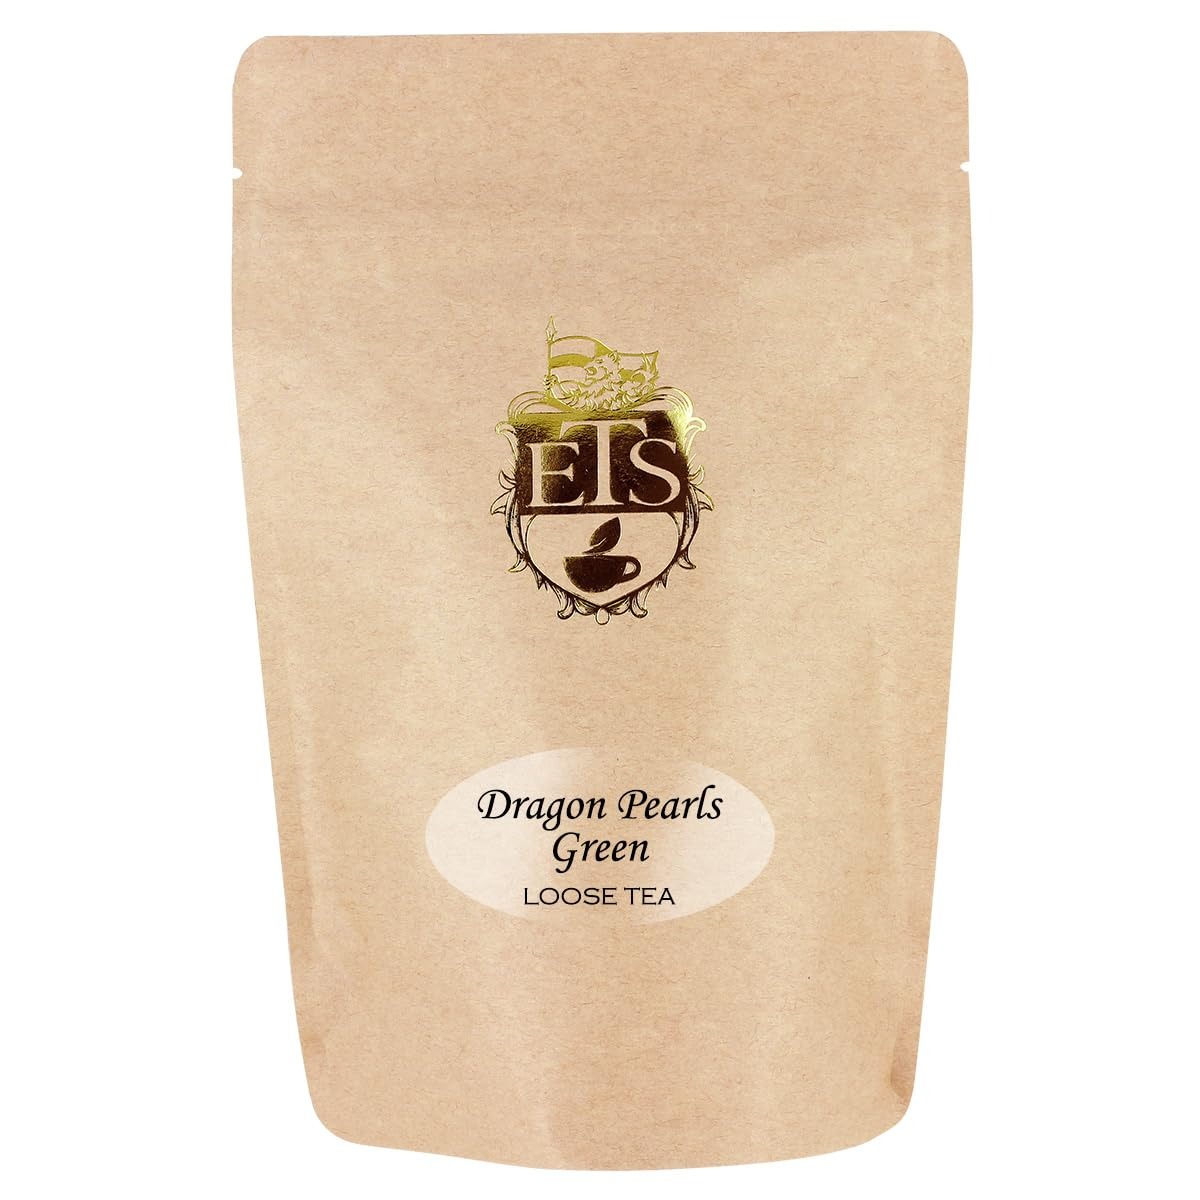
Item Name: English Tea Store Loose Leaf, Dragon Pearls Green Tea Pouches, 4 Ounce
Bullet Point: Grown in China
Value: 4.0
Unit: ounce

Price: 38.83